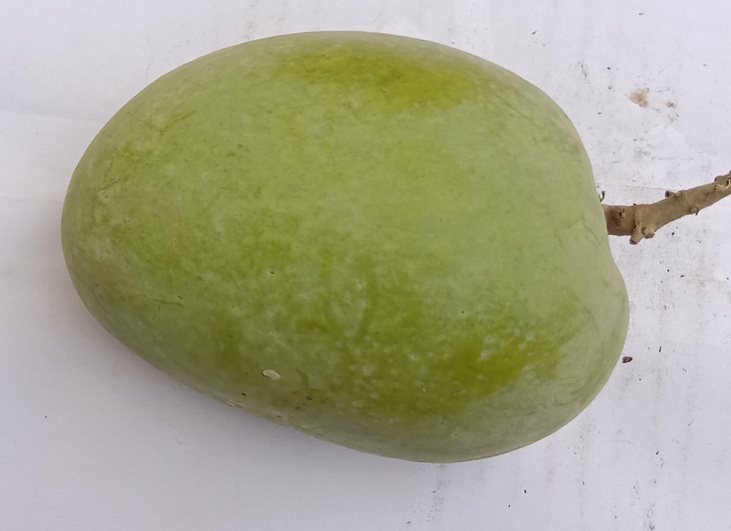
Mango variety: Anwar Ratool